Victorian era

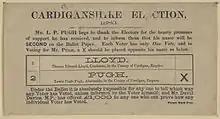
Information circulated by the campaign of Lewis Pugh Pugh, a candidate at the 1880 general election in Cardiganshire (now known as Ceredigion), explaining to supporters how to vote.

The Reform Act, which made various changes to the electoral system including expanding the franchise, had been passed in 1832. The franchise was expanded again by the Second Reform Act in 1867. The Third Reform Act in 1884 introduced a general principle of one vote per household. All these acts and others simplified the electoral system and reduced corruption. Historian Bruce L Kinzer describes these reforms as putting the United Kingdom on the path towards becoming a democracy. The traditional aristocratic ruling class attempted to maintain as much influence as possible while gradually allowing the middle- and working-classes a role in politics. However, all women and a large minority of men remained outside the system into the early 20th century.